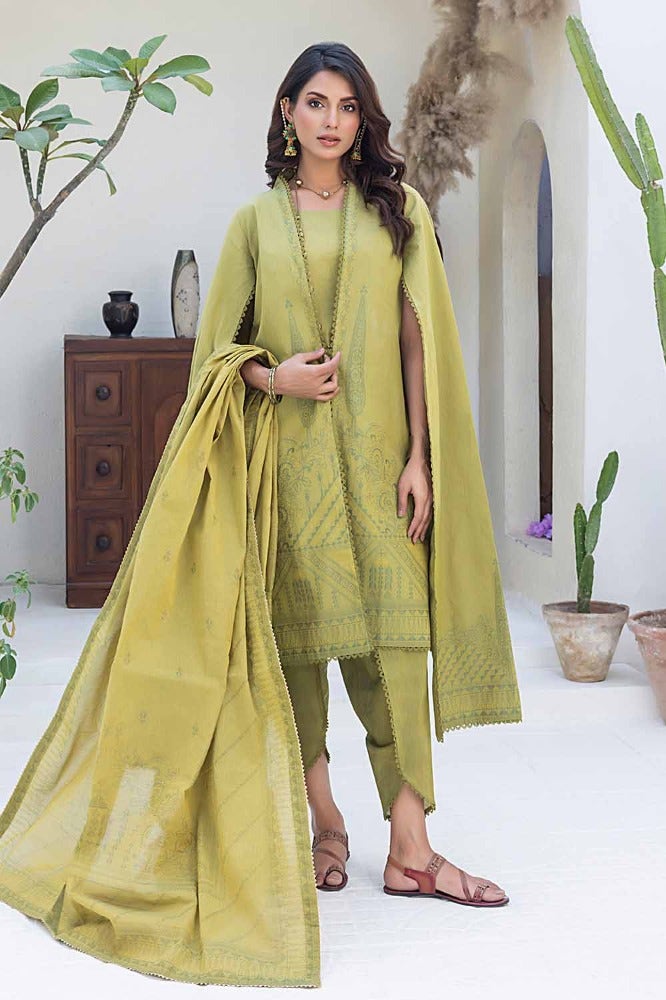
yellow kashmir embroidered salwar suit